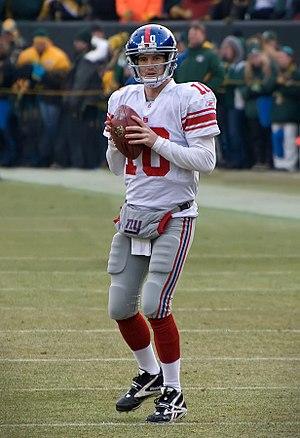
Elisha Nelson Manning, dit « Eli », est un américain, joueur professionnel de football américain né le 3 janvier 1981 à La Nouvelle-Orléans, évoluant au poste de quarterback.